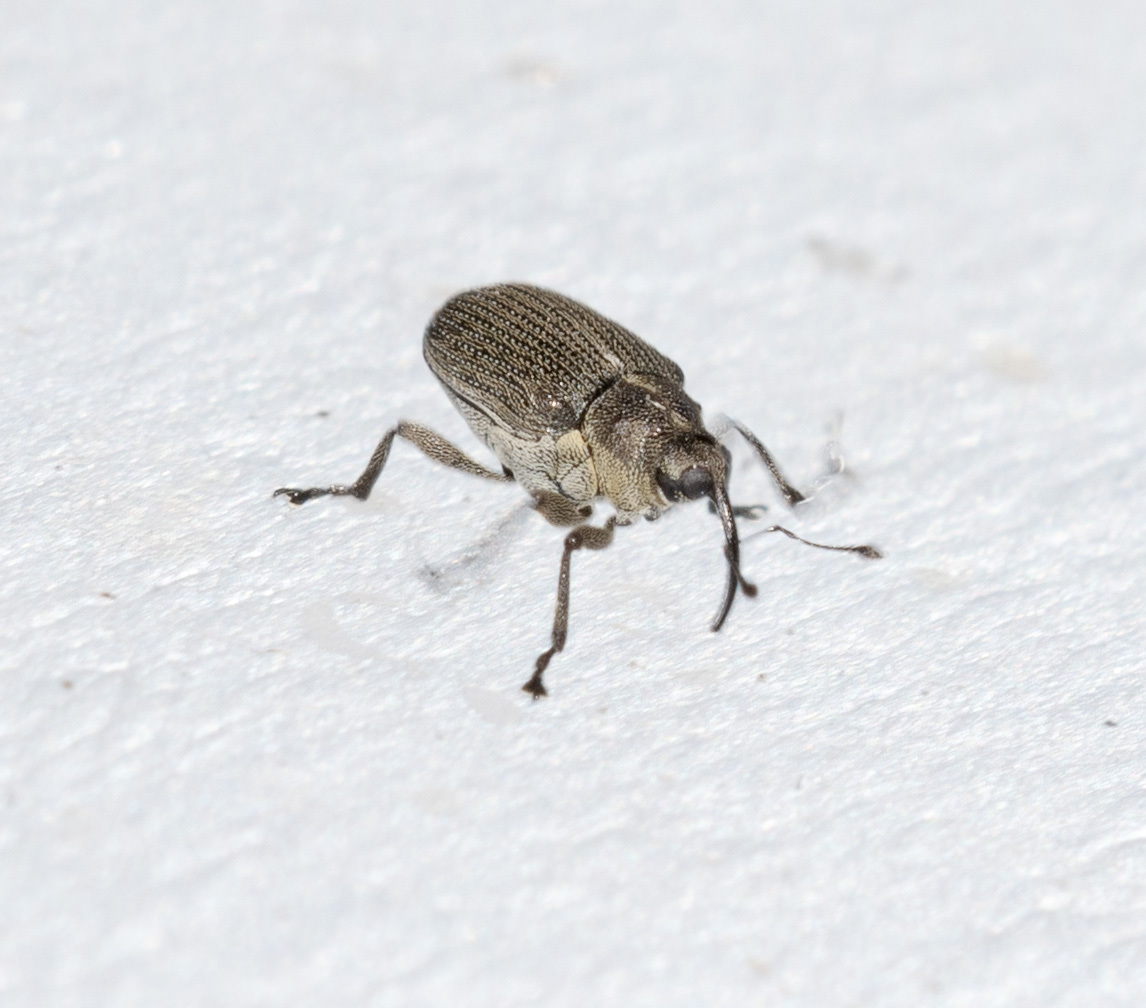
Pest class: Cabbage_seedpod_weevil